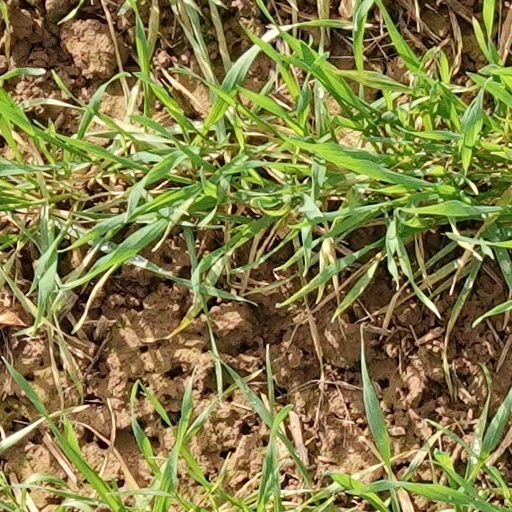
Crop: wheat